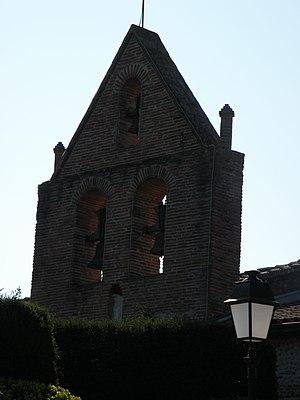
Clocher de l'église de Villate
Villate est une commune française située dans le département de la Haute-Garonne, en région Occitanie.